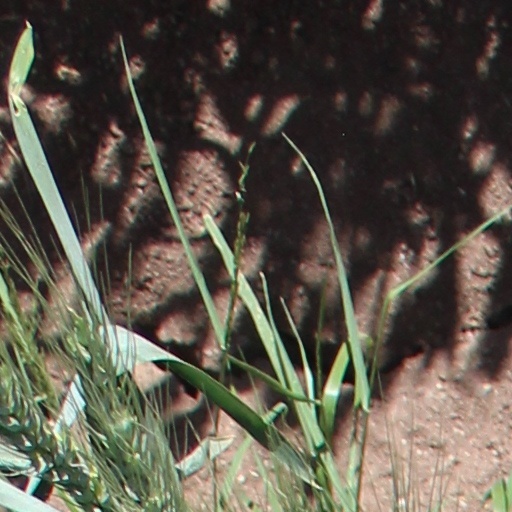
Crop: wheat